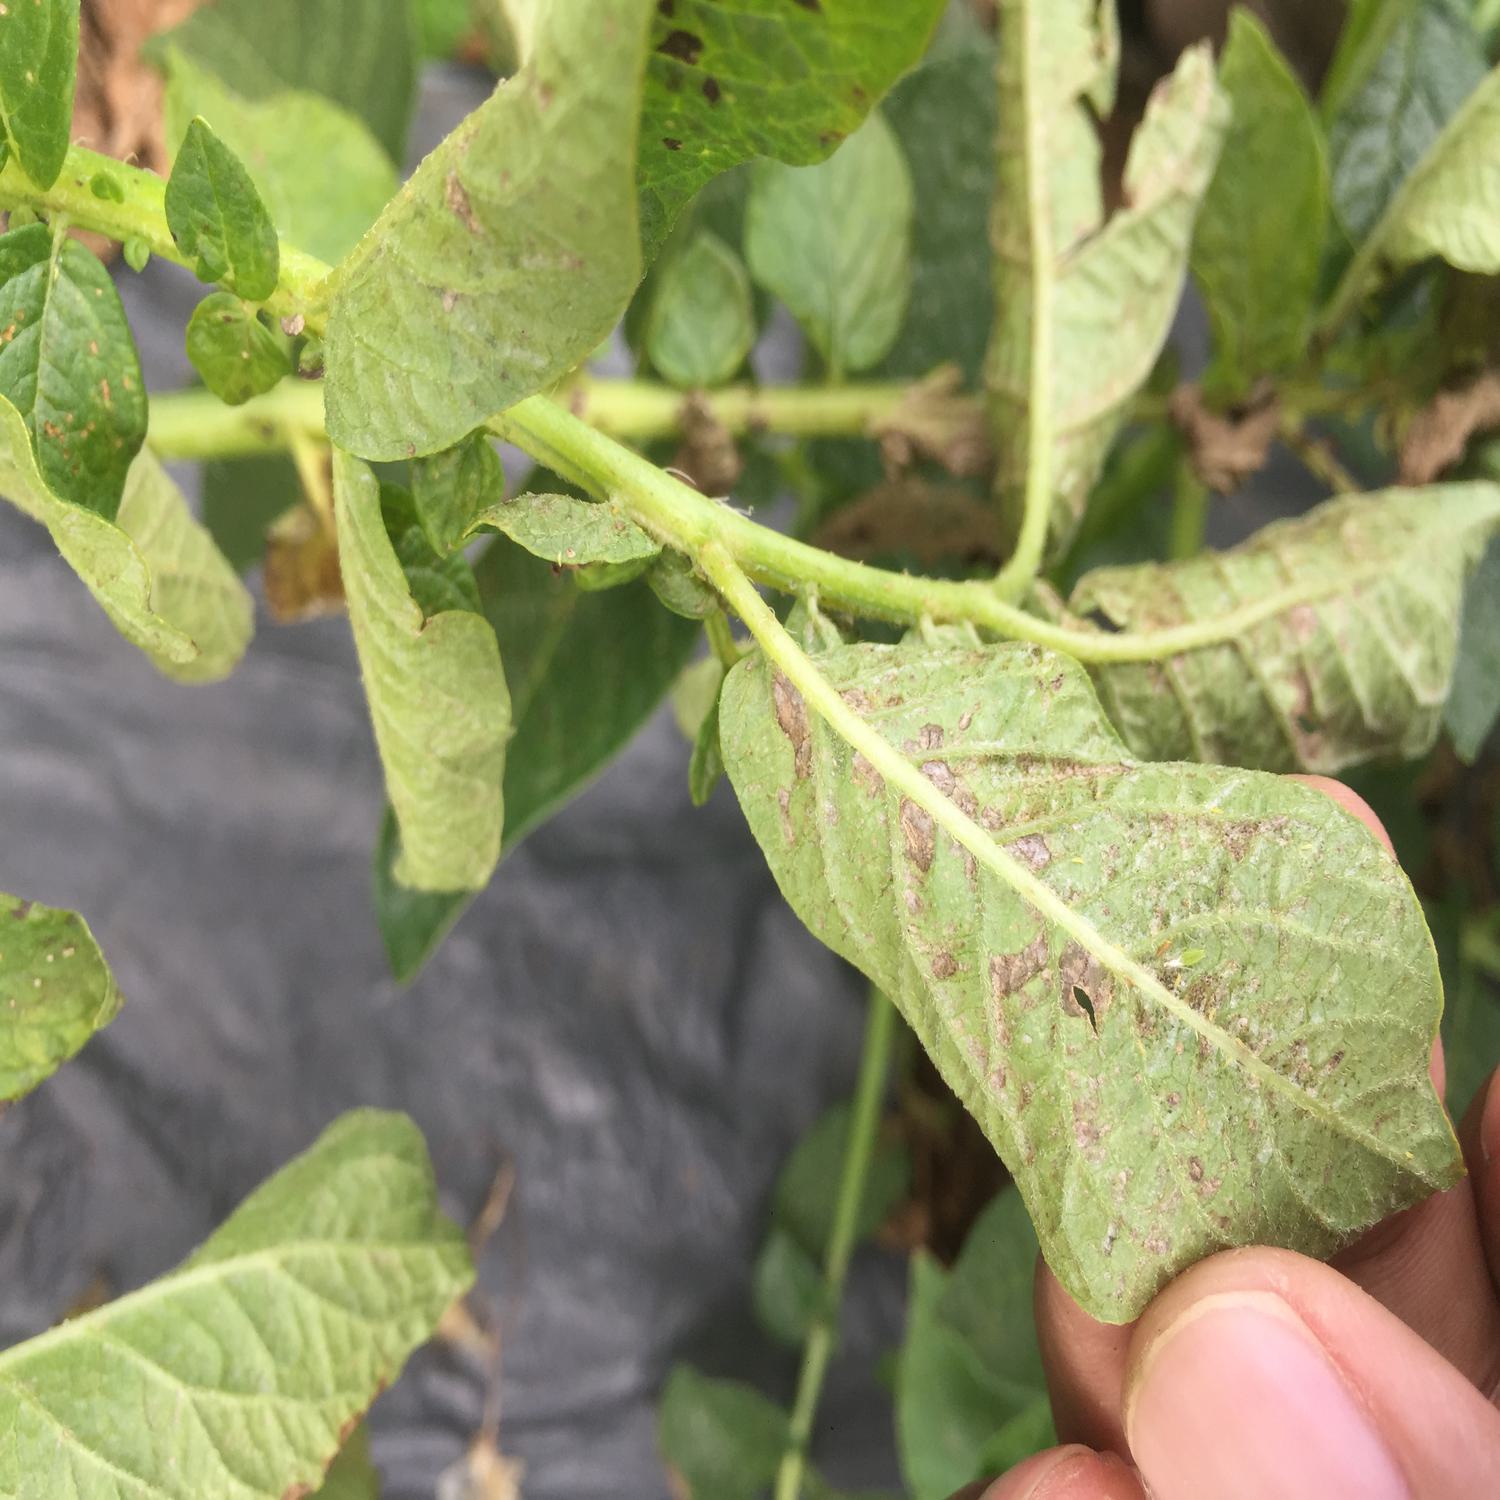
Label: Pest